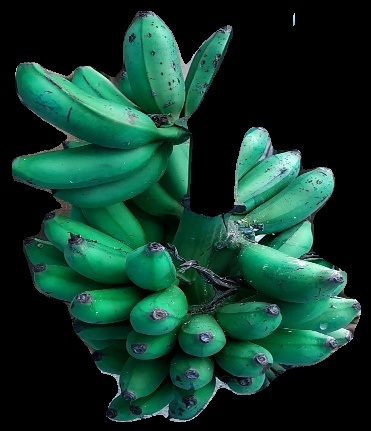
Variety: rasbale
Grade: grade3